Margaret of Holland, Countess of Henneberg

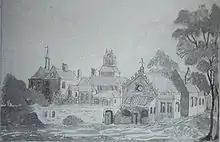
The castle of Henneberg family in Loosduinen

Margaret of Henneberg (1234 – 26 March 1276) was a Dutch countess, known for a famous medieval legend. She was a daughter of Count Floris IV of Holland and his wife, Matilda of Brabant.